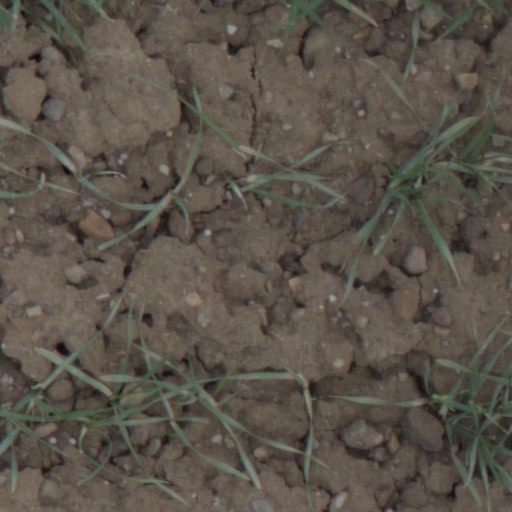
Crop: wheat